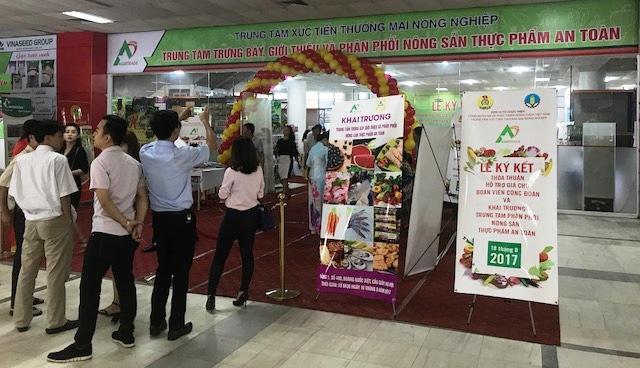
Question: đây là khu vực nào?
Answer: khu trung tâm xúc tiến thương mại nông nghiệp